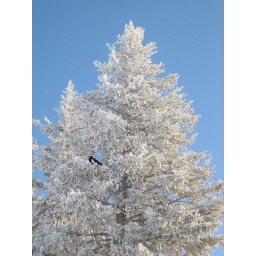
Black bird in the white tree.